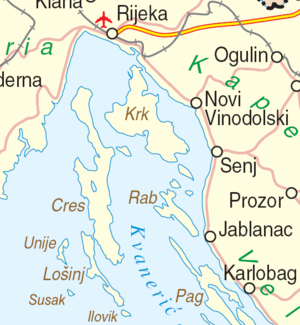
Le phare de Murtar est un feu actif situé sur l'île de Murtar, sur le littoral ouest de l'île de Lošinj, dans le Comitat de Primorje-Gorski Kotar en Croatie. Le phare est exploité par Plovput, une compagnie du Gouvernement de la République de Croatie.
Le phare de Stražica est un phare actif situé sur l'île de Prvić de la municipalité de Krk dans le Comitat de Primorje-Gorski Kotar en Croatie. Le phare est exploité par la société d'État Plovput.
Le phare du cap Vnetak en croate : Svjetionik Rt Vnetak] est un feu actif situé à l'extrémité sud-ouest de l'ile d'Unije dans le Comitat de Primorje-Gorski Kotar en Croatie. Le phare est exploité par la société d'État Plovput.